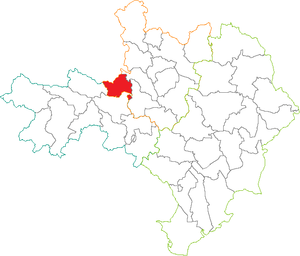
Situation du canton dans le département du Gard (France)
Le canton de Saint-Jean-du-Gard est une ancienne division administrative du département du Gard, dans l'arrondissement d'Alès.